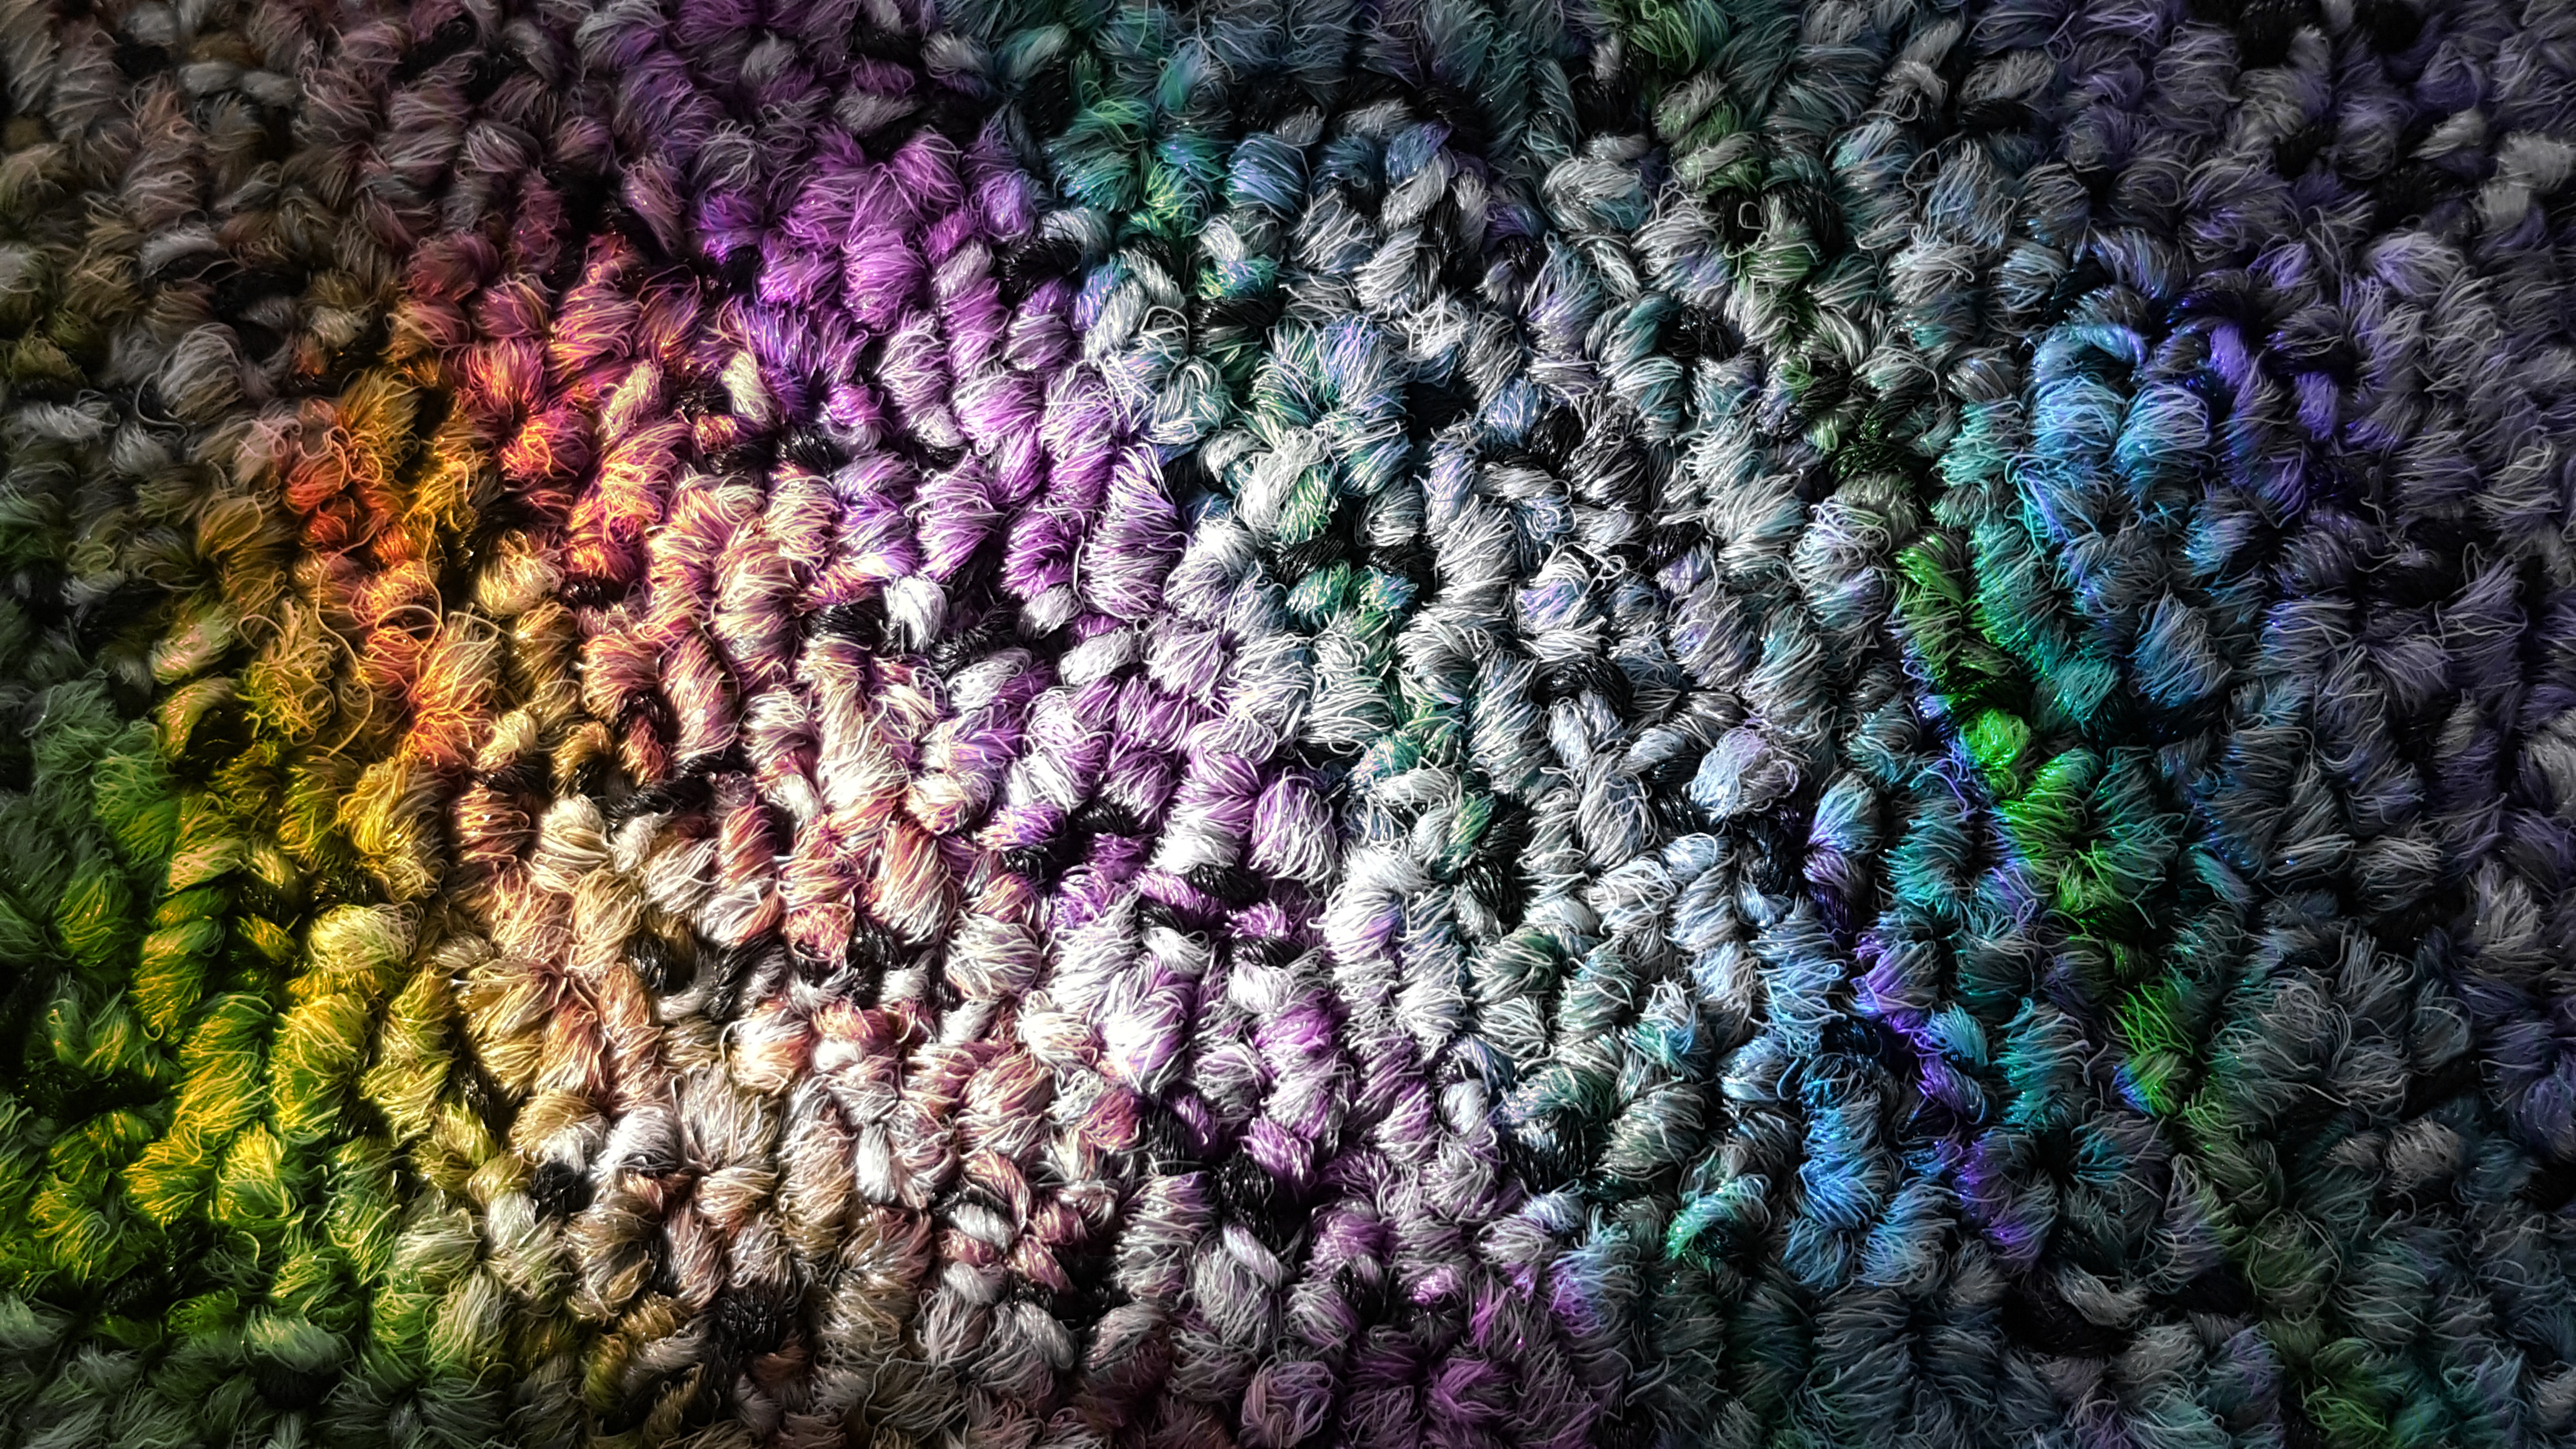
texture, flower, pattern, green, color, blue, colorful, material, fabric, thread, crochet, knitting, textile, art, carpet, spectrum, colored, prism, multi color